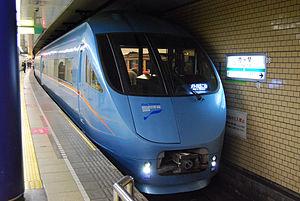
Kasumigaseki est une station du métro de Tokyo sur les lignes Marunouchi, Chiyoda et Hibiya dans l'arrondissement de Chiyoda à Tokyo. Elle est exploitée par Tokyo Metro.